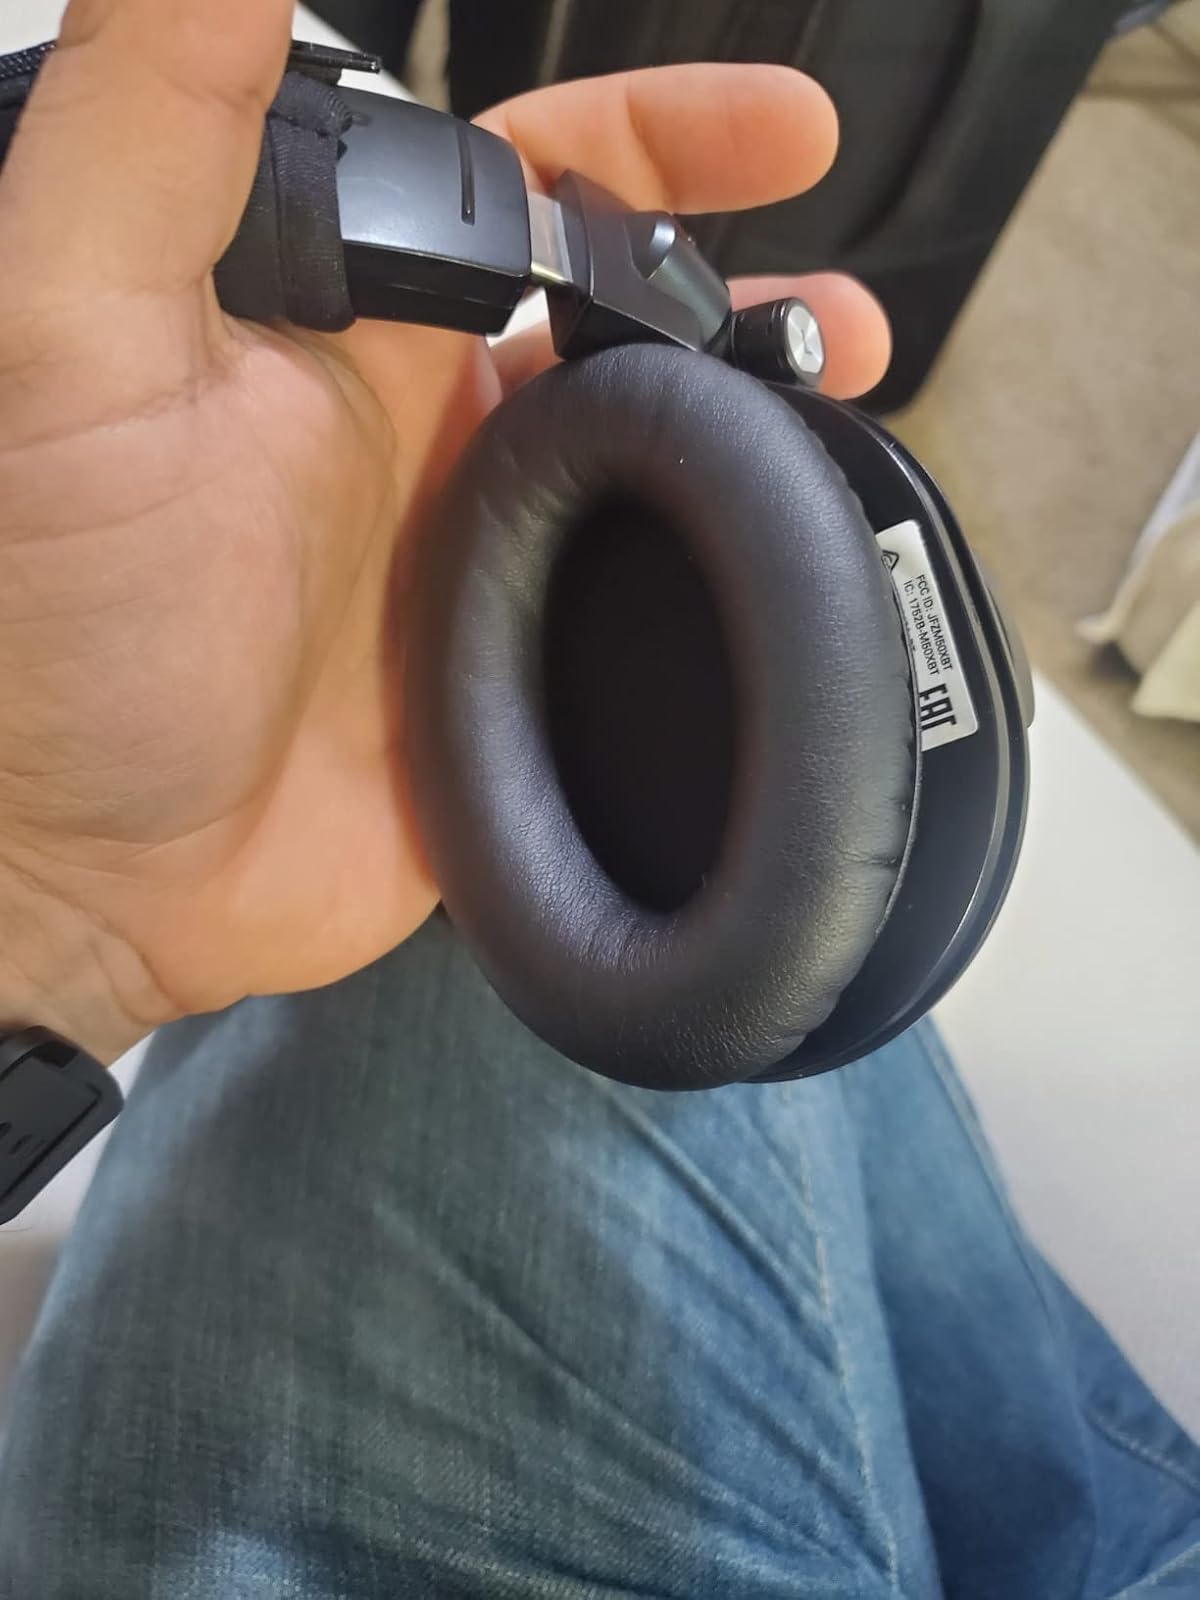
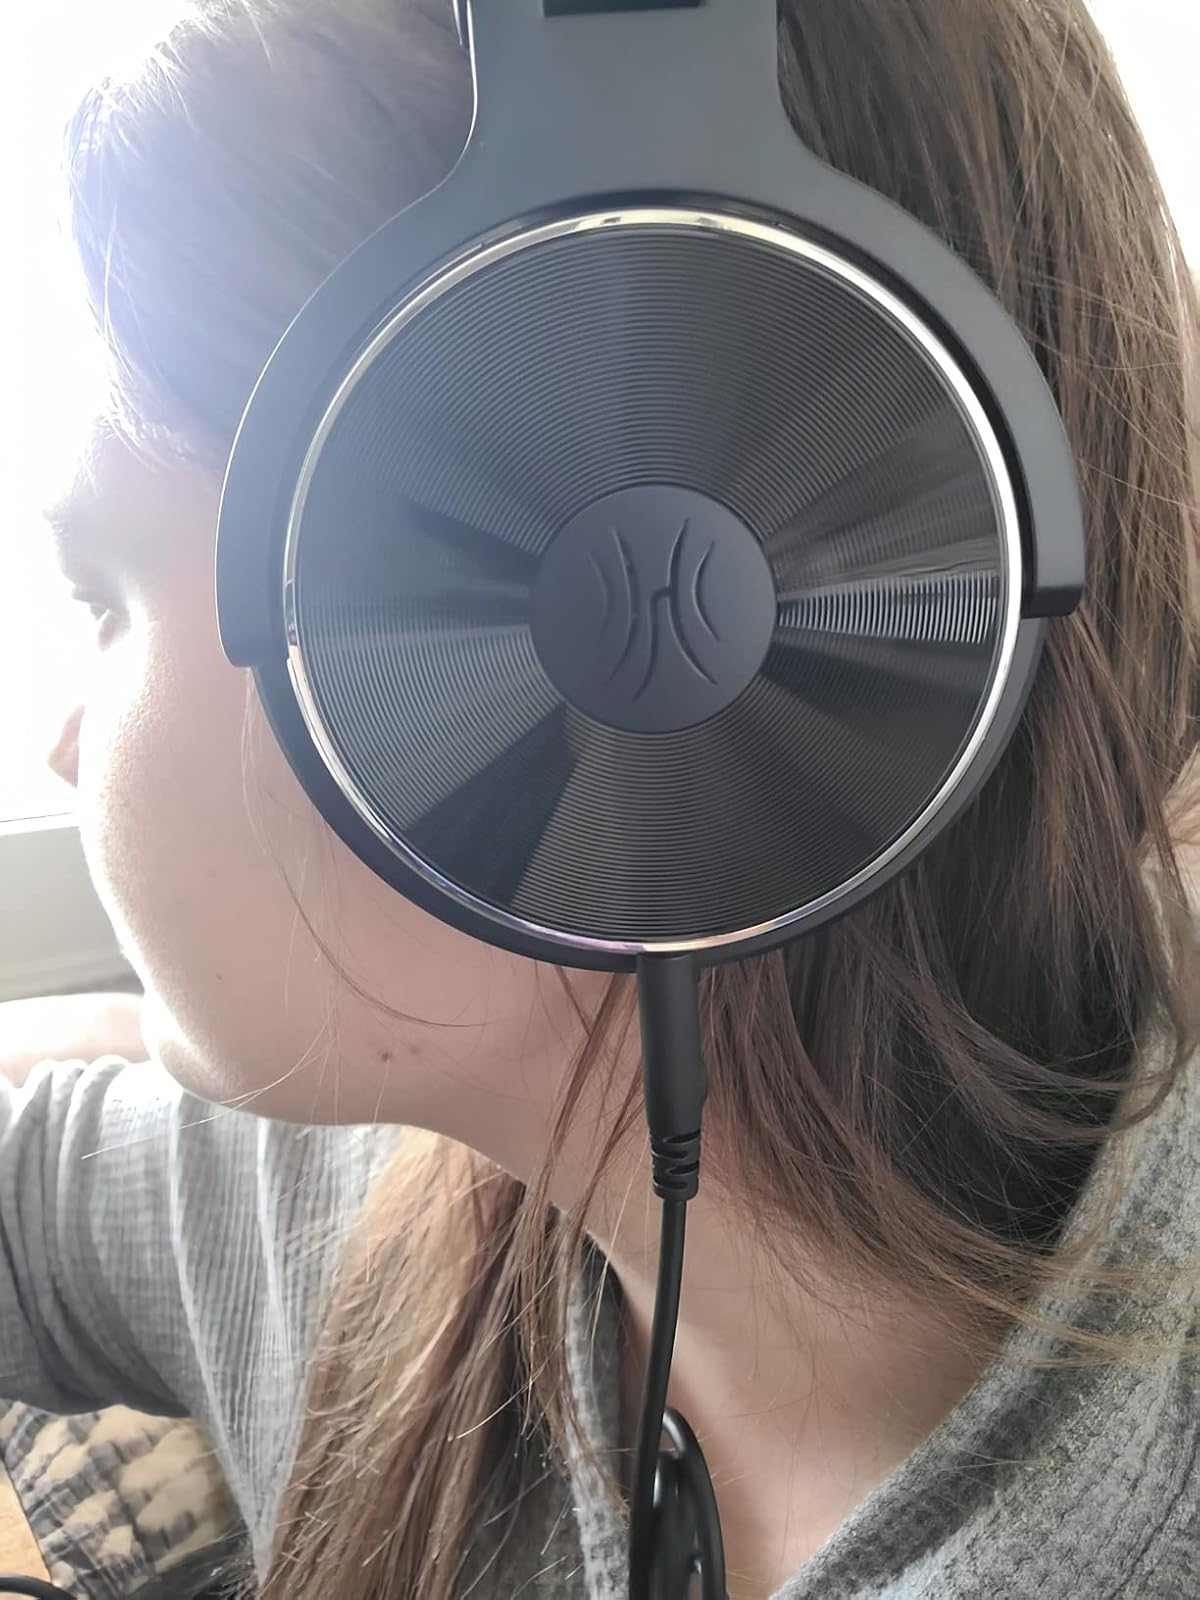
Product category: headphones
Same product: no